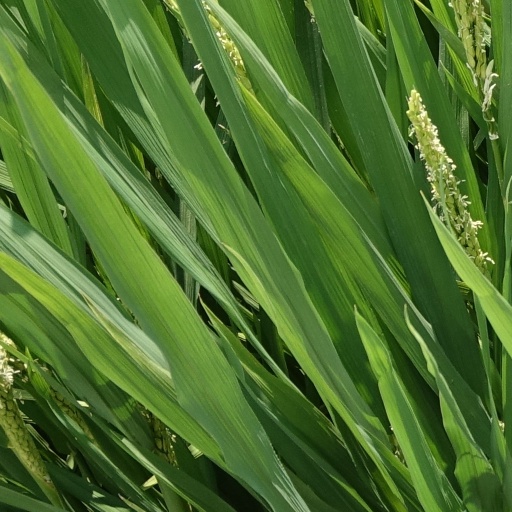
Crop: rice